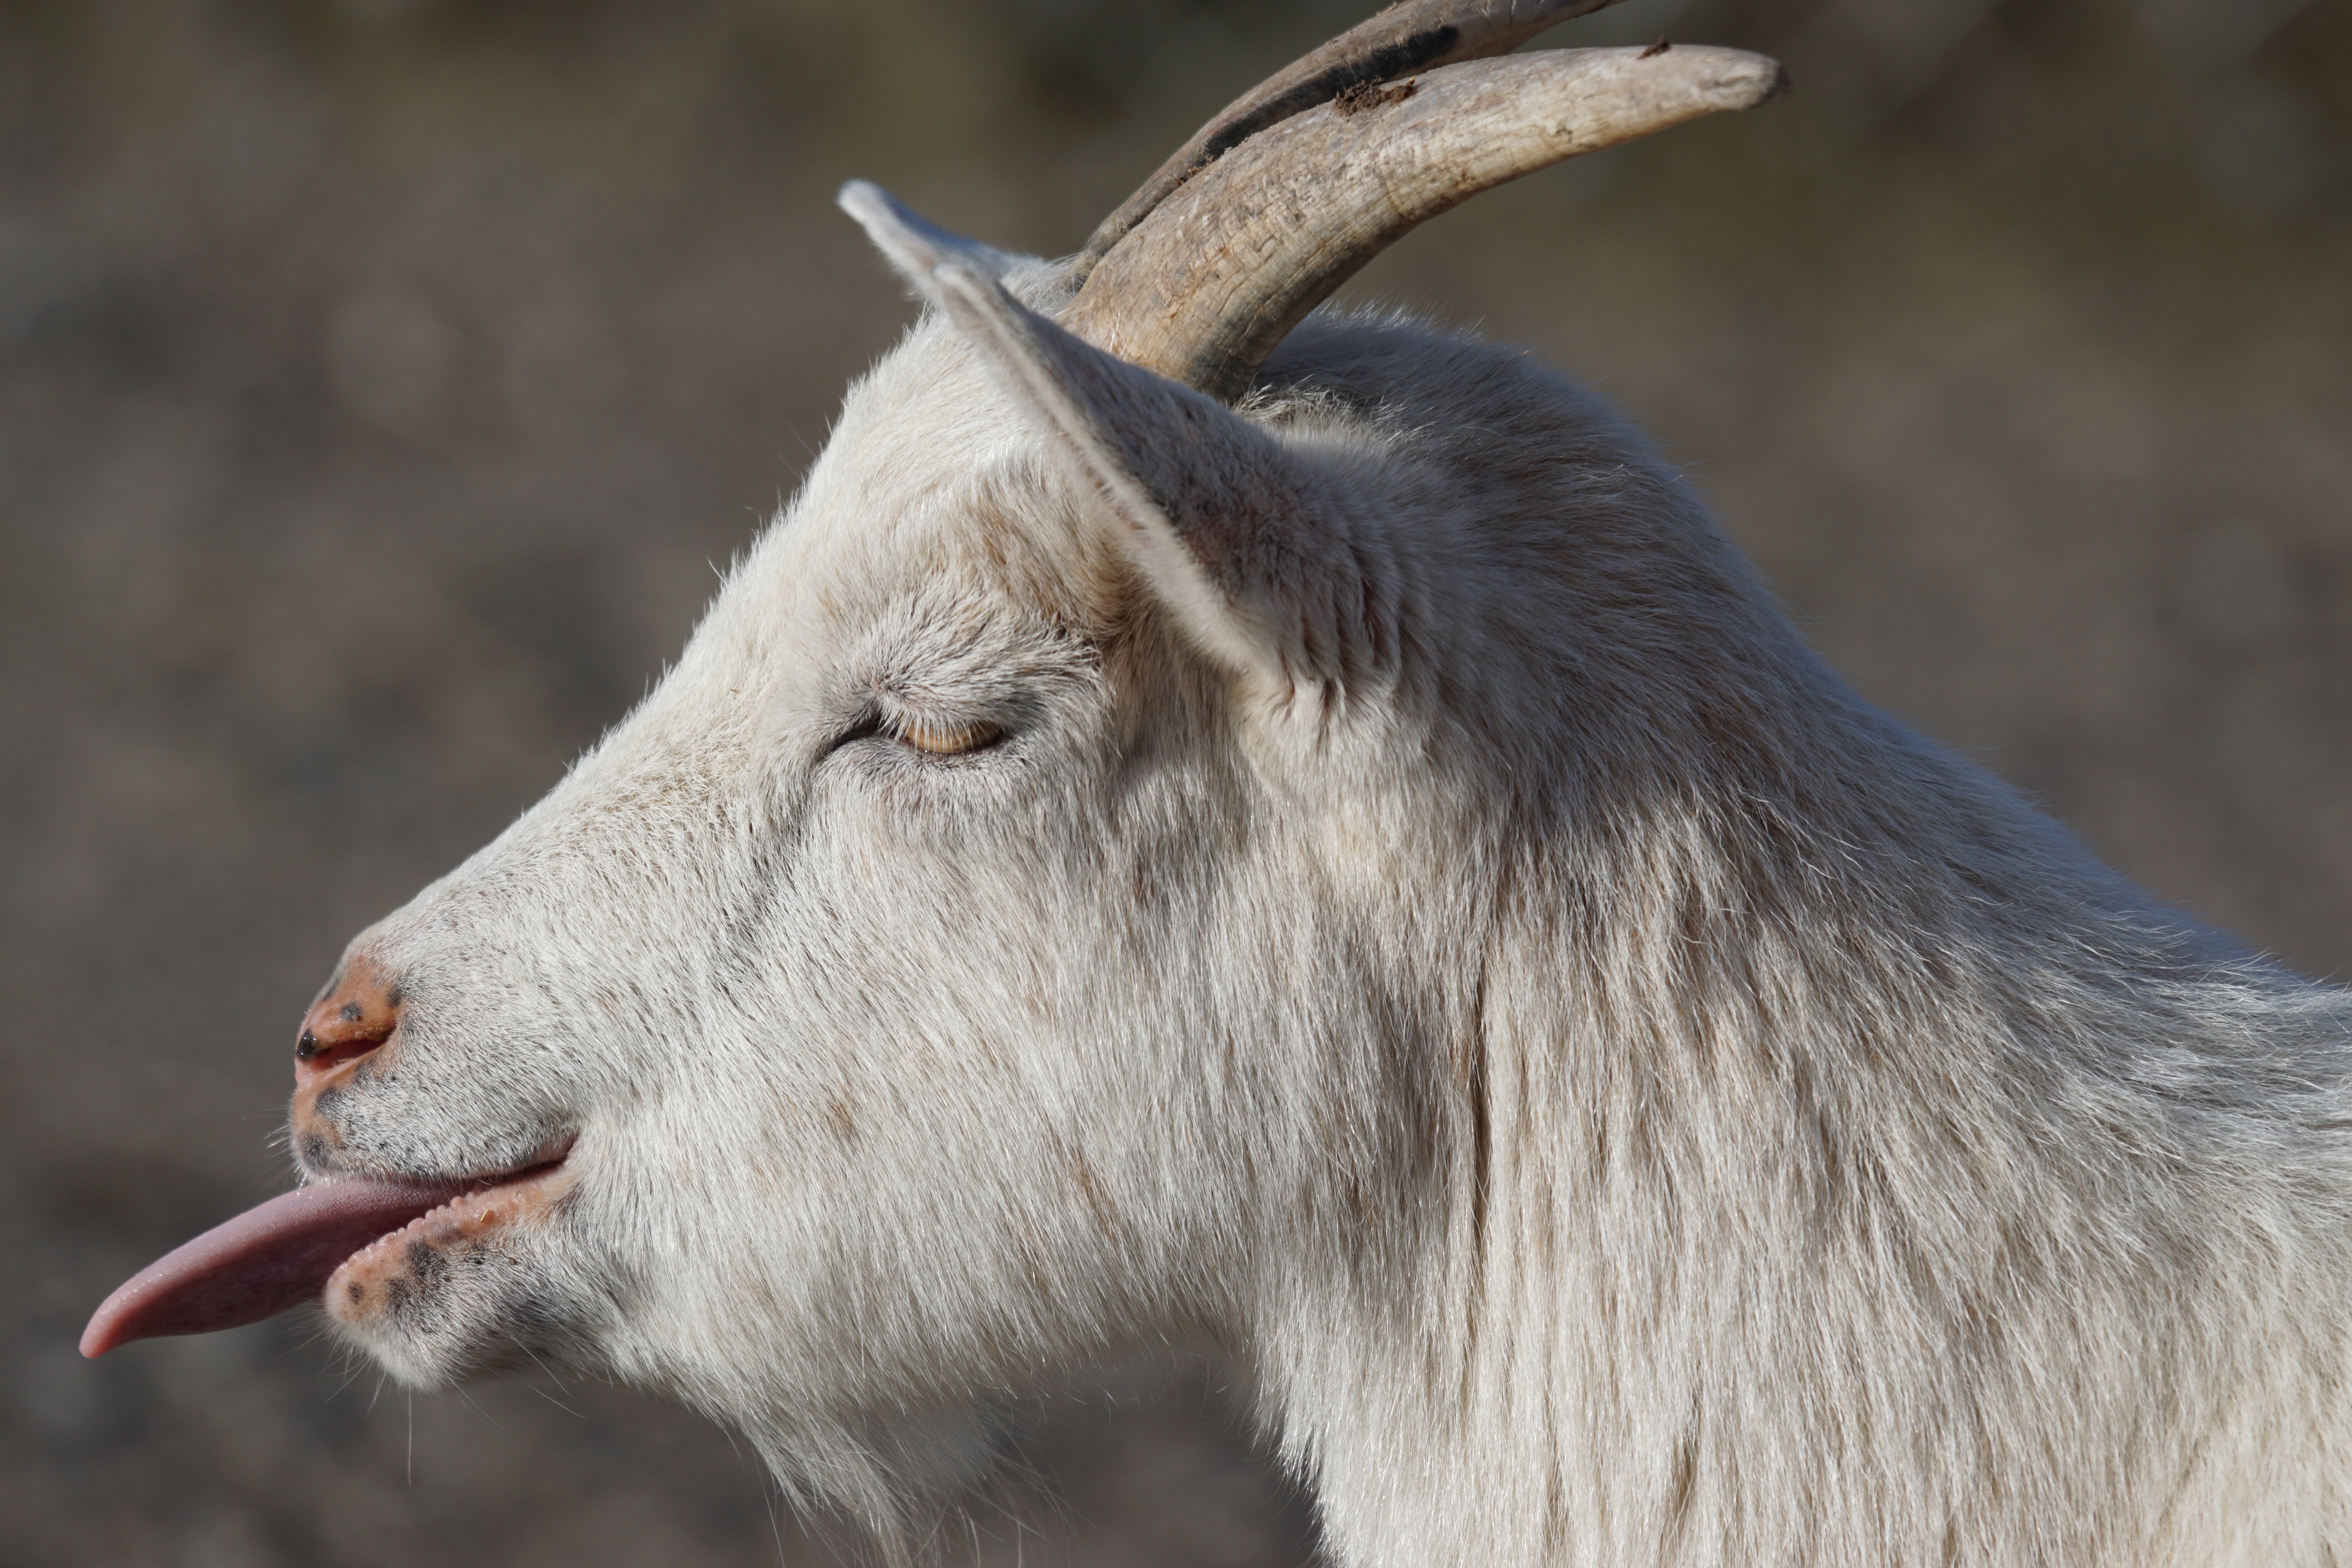
wildlife, goat, horn, pet, sheep, africa, mammal, mane, close, fauna, mountain goat, goats, animals, vertebrate, ruminant, paarhufer, horned, dwarf goat, horse like mammal, mustang horse, cow goat family